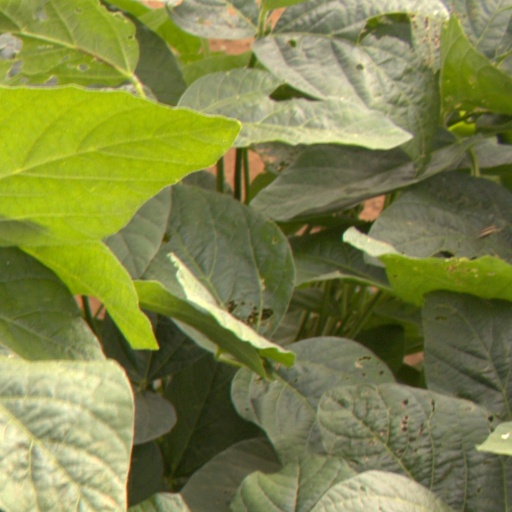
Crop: soybean